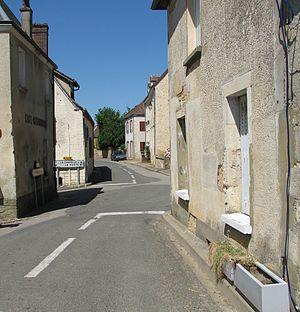
Bellou-le-Trichard est une commune française, située dans le département de l'Orne en région Normandie, peuplée de 214 habitants.